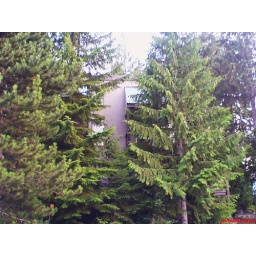
home in the mountain forest